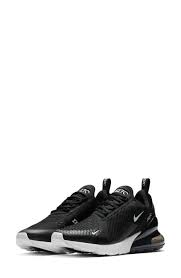
Label: Sneaker